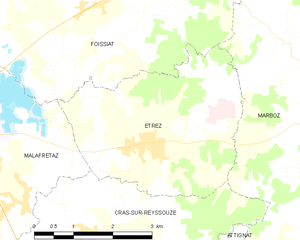
Carte des communes françaises: Étrez